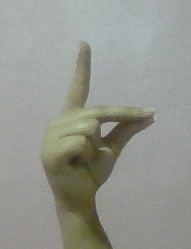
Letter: ta